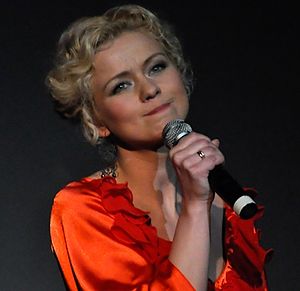
Dita Lūriņa
Dita Lūriņa er en lettisk skuespiller.